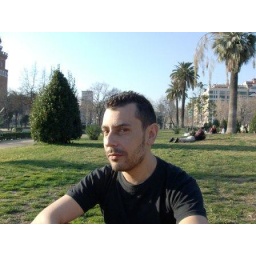
in parc cuidate...we took bikes to the beach and then chilled out here for a while